Grossaktion Warsaw

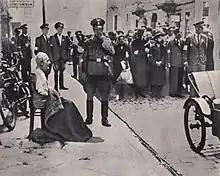
The "Grossaktion Warschau" 1942

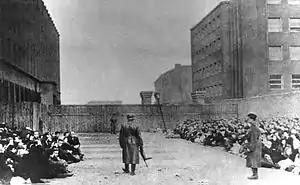
"Umschlagplatz" holding pen for deportations to Treblinka death camp

During the two months of summer 1942, about 254,000 – 265,000 Ghetto inmates, men, women and children, were sent to Treblinka and exterminated there (or at least 300,000 by different accounts, possibly, with the inclusion of the Ghetto falling considered by many a part of the operation). The sheer death toll among the Jewish inhabitants of the Ghetto during the "Grossaktion" would have been difficult to compare even with the liquidation of the Ghetto in the spring of the next year during and after the Ghetto Uprising, during which around 50,000 people were killed. The "Grossaktion" resulted in the death of five times as many victims. The actual razing of the ghetto did not result in the destruction of the Jewish population of Warsaw as much as had the "Grossaktion" of the summer of 1942.